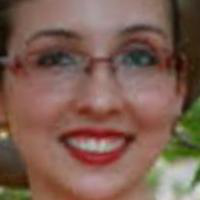
Age group: age 31-40